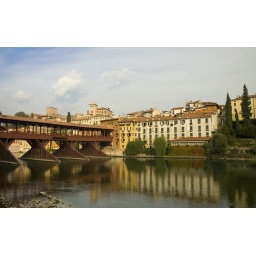
bridge of Bassano del Grappa and houses that are reflected in the river